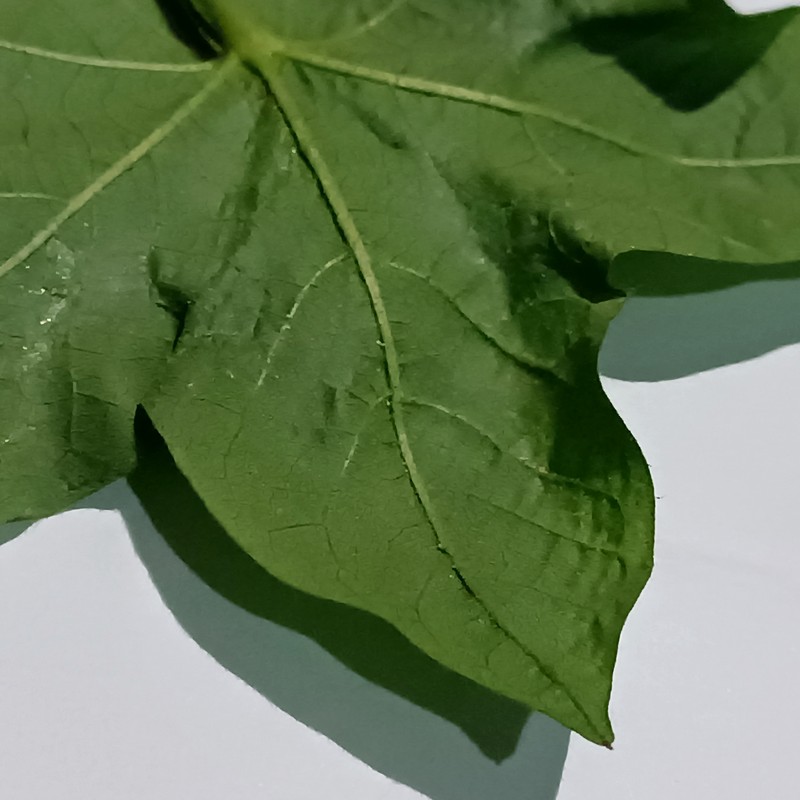
Label: Curl Virus